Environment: lab
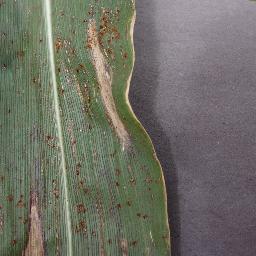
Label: northern_corn_leaf_blight